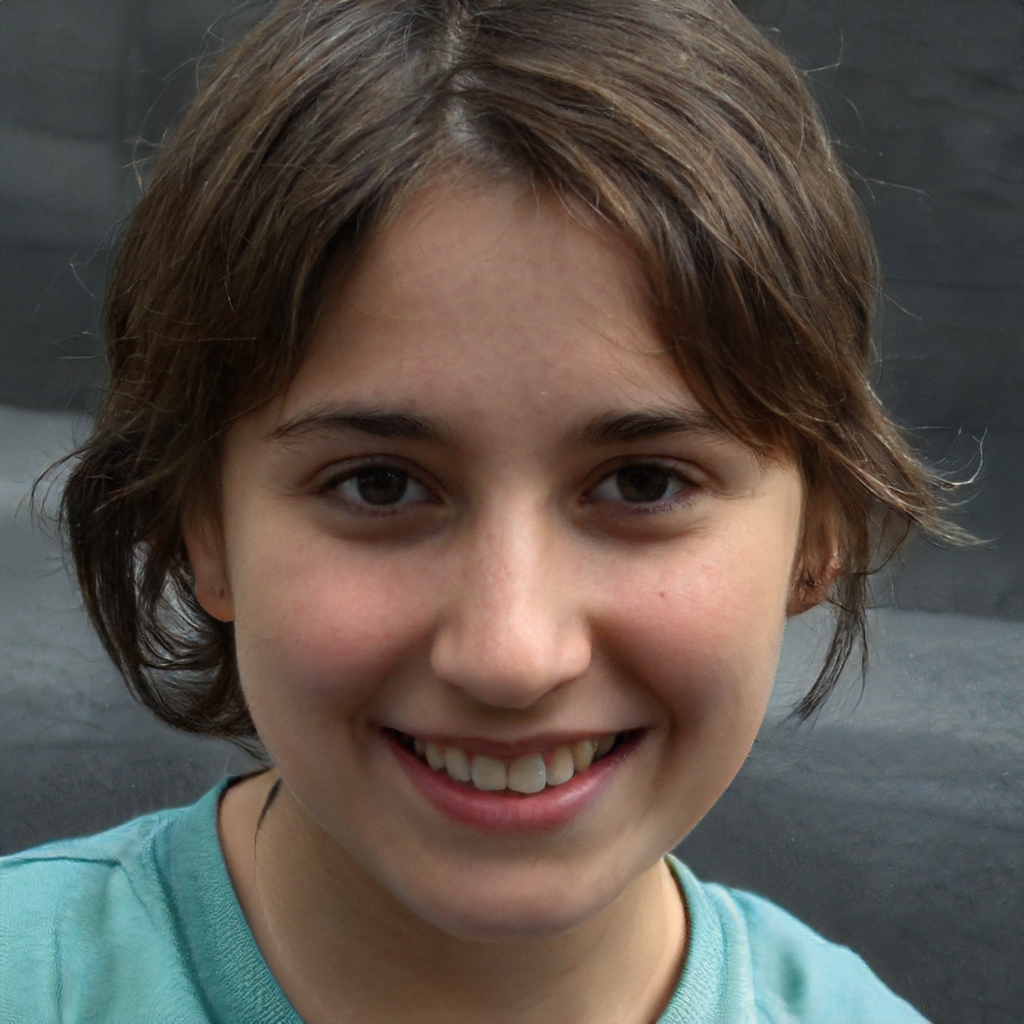
Gender: Female